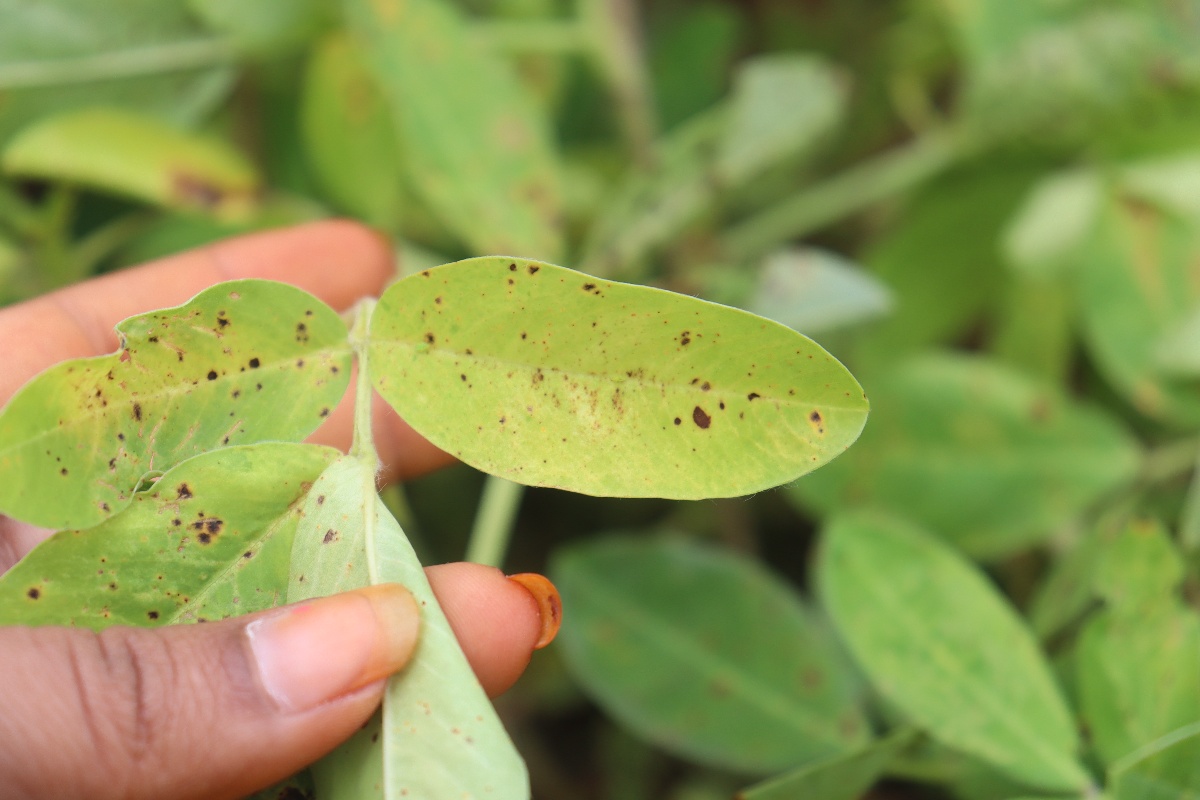
Label: late leaf spot